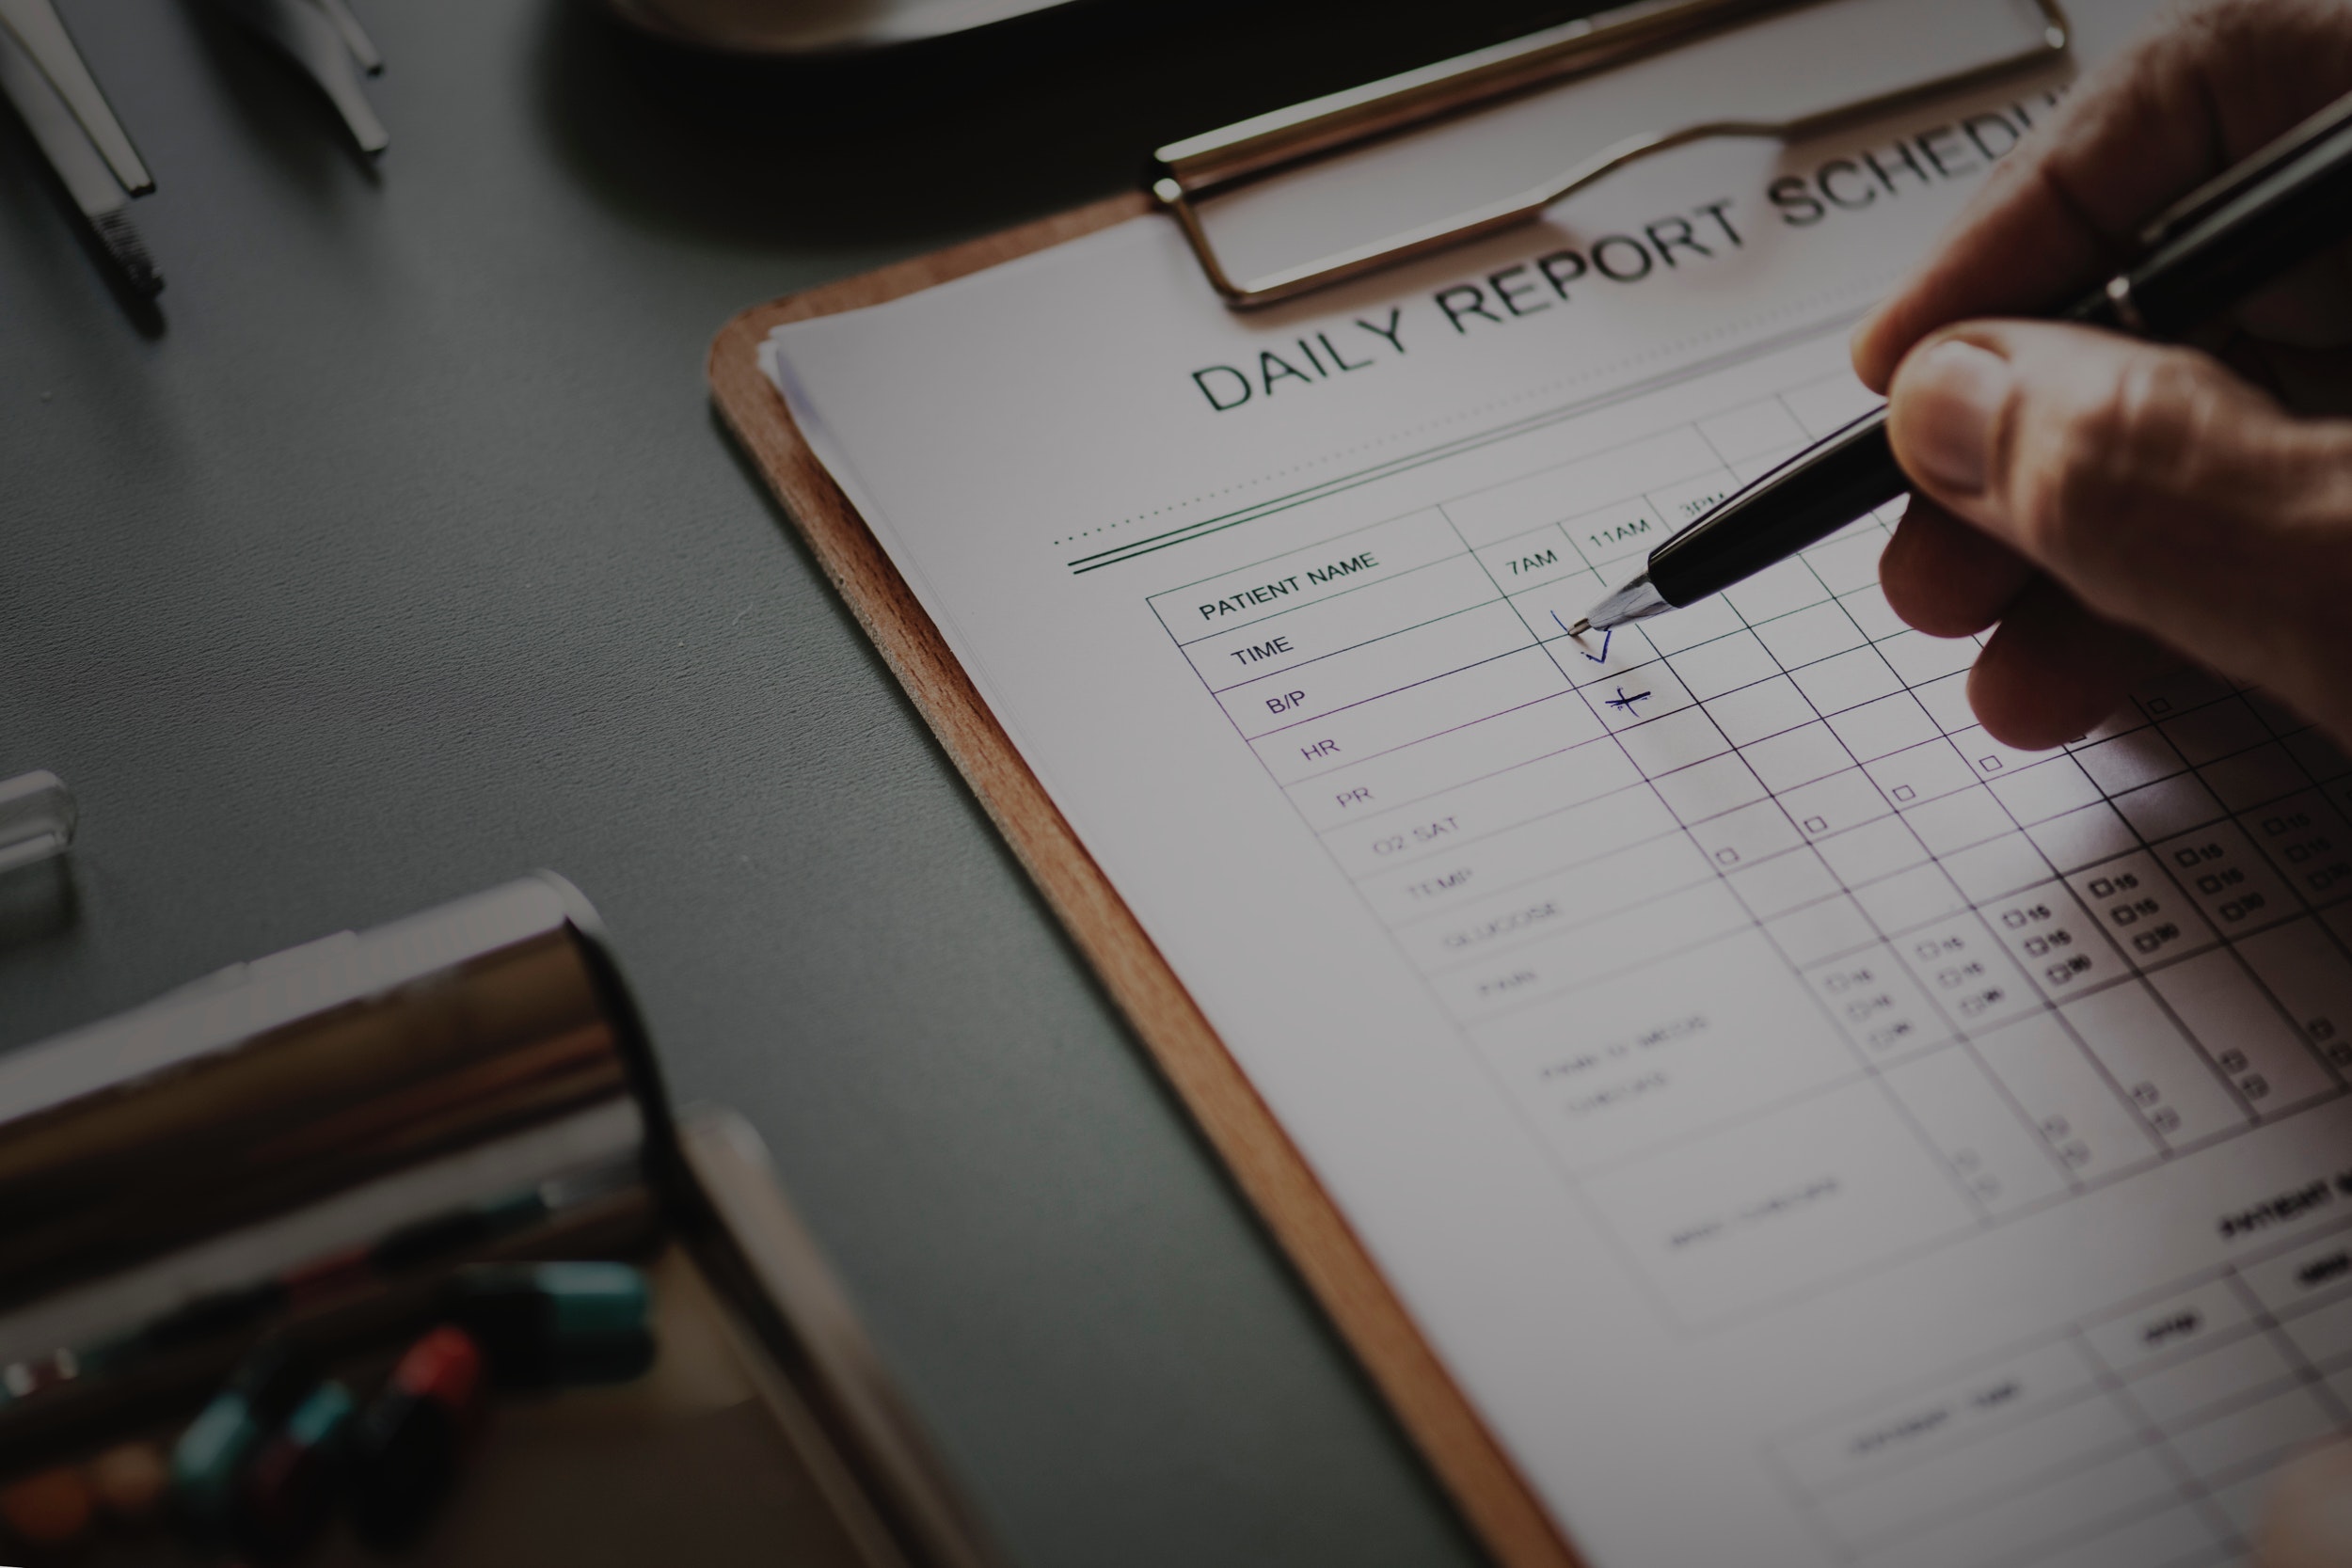
text, font, hand, line, design, technology, paper, drawing, handwriting, document, pen